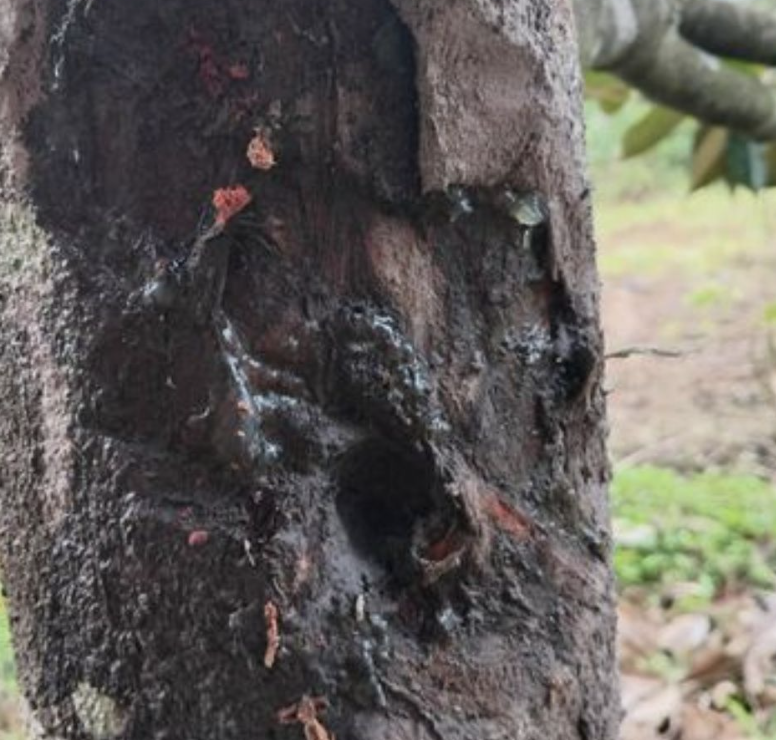
Label: stem_cracking_ gummosis